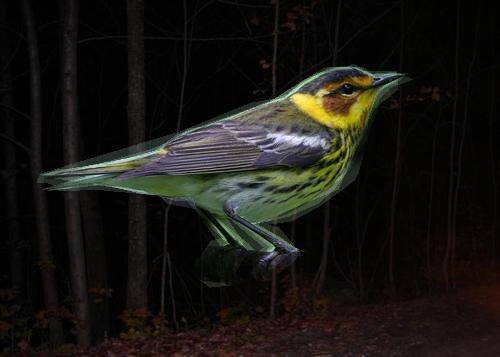
Bird species: Cape_May_Warbler
Bird type: landbird
Background: land